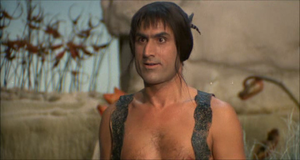
Quand les femmes perdirent leur queue est un film italien réalisé par Pasquale Festa Campanile sorti en 1972.